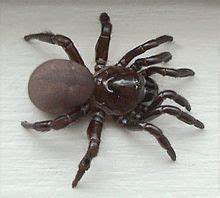
Label: spider